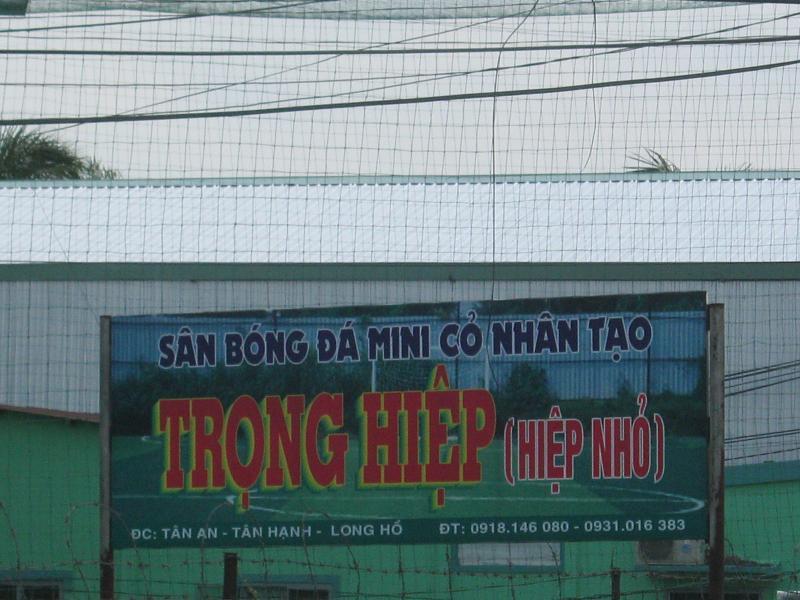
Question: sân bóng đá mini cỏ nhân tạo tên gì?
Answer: tên là trọng hiệp